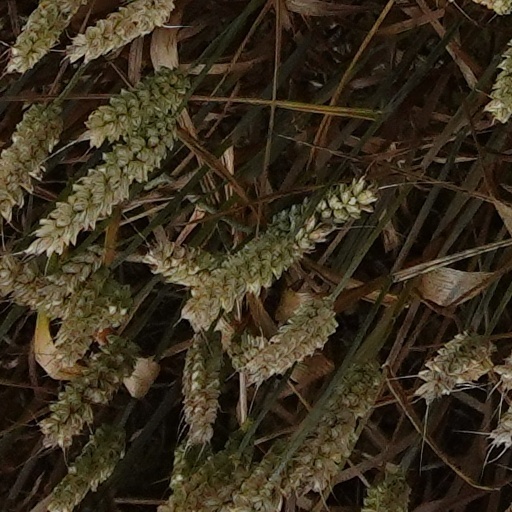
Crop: wheat